Ulrich II, Duke of Carinthia

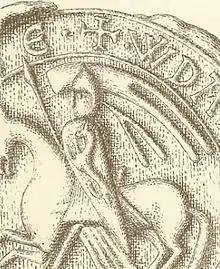
Seal of Duke Ulrich II of Carinthia

Ulrich II (r. 1181 – 10 August 1202), a member of the House of Sponheim, was Duke of Carinthia from 1181 until his death. He was one of the noble Germans who took part in the Crusade of 1197.